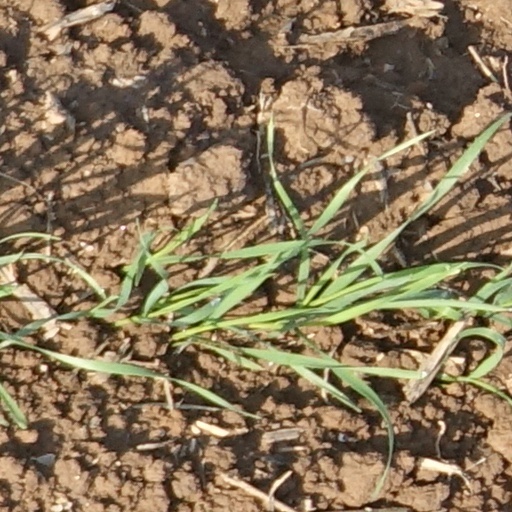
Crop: wheat